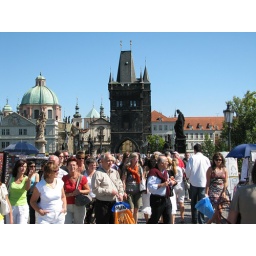
The Old Town bridge tower on the Charles Bridge in Prague.